Royal North Devon Yeomanry

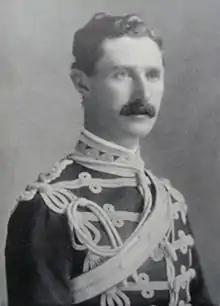
Hugh Fortescue, 4th Earl Fortescue (1854–1932), Honorary Colonel

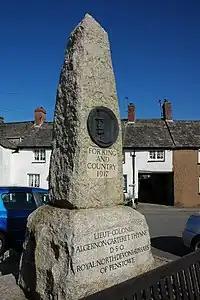
Granite obelisk monument to Lt-Col. Algernon Carteret Thynne (1868-1917), DSO, Kilkhampton, Cornwall

The Royal North Devon Yeomanry was awarded the following battle honours (honours in bold are emblazoned on the regimental colours):